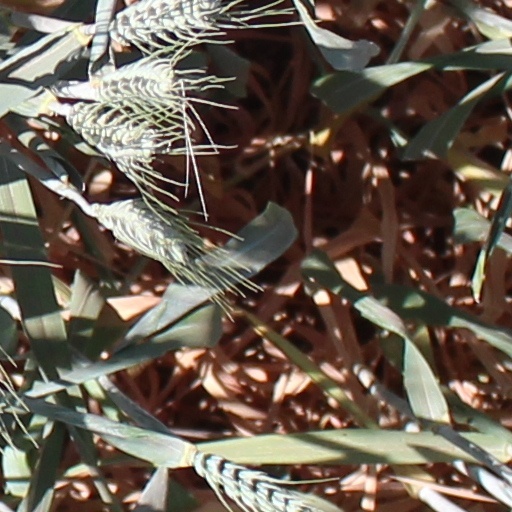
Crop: wheat